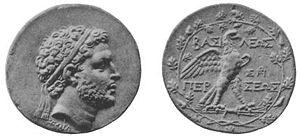
Cette page concerne l'année 179 av. J.-C. du calendrier julien proleptique.